Walt Whitman Bridge

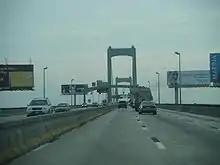
Walt Whitman Bridge eastbound, traveling from Philadelphia toward Gloucester City, New Jersey

A $6.00 one-way toll is charged to westbound passenger vehicles (less than or equal gross vehicle weight) traveling from New Jersey to Pennsylvania. A $18 credit will be given on a per tag basis for any New Jersey-issued E-ZPass tag that crosses one of the four DRPA bridges 18 times in a calendar month. Trucks, commercial vehicles, mobile homes and recreation vehicles (weighing at least gross vehicle weight) pay $9.00 per axle. Seniors aged 65 and over with an NJ E-ZPass can use a discount program to pay $3.00 per trip. There is no toll for eastbound vehicles traveling from Pennsylvania to New Jersey since 1992, when one-way tolls were instituted.